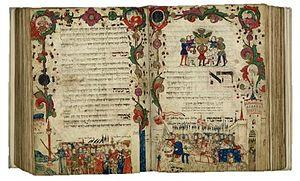
Le Mahzor est un livre contenant les prières et les pièces liturgiques des fêtes revenant chaque année, à savoir les Jours redoutables et les Trois Fêtes de Pèlerinage. En ce sens, il constitue une version spécialisée du siddour, livre de prière utilisé pour les jours de semaine et le chabbat, auquel il vient en complément.